Population of Canada

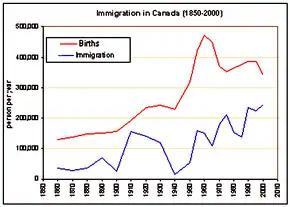
Births and immigration in Canada from 1850 to 2000

During the late 18th and early 19th century Canada under British rule experienced strong population growth. In the wake of the 1775 invasion of Canada by the newly formed Continental Army during the American Revolutionary War, approximately 60,000 of the 80,000 Americans loyal to the Crown, designated later as United Empire Loyalists fled to British North America, a large portion of whom migrated to Nova Scotia and New Brunswick (separated from Nova Scotia) in 1784. Although the exact numbers cannot be certain because of unregistered migration At least 20,000 went to Nova Scotia, 14,000 to New Brunswick; 1,500 to PEI and 6,000 to Ontario(13,000 including 5,000 blacks went to England and 5,500 to the Caribbean). For the rest of the 1780s additional immigrants arrived from the south. From 1791 An additional 30,000 Americans, called "Late Loyalists", were lured into Ontario in the 1790s by the promise of land and swearing loyalty to the Crown. As a result of the period known as the Great Migration by 1831, Lower Canada's population had reached approximately 553,000, with Upper Canada reaching about 237,000 individuals. The Great Famine of Ireland of the 1840s had significantly increased the pace of Irish immigration to Prince Edward Island and the Province of Canada, peaking in 1847 with 100,000 distressed individuals. By 1851, the population of the Maritime colonies also reached roughly 533,000 (277,000 in Nova Scotia, 194,000 in New Brunswick and 62,000 in Prince Edward Island). To the west British Columbia had about 55,000 individuals by 1851. Beginning in the late 1850s, the immigration of Chinese into the Colony of Vancouver Island and Colony of British Columbia peaked with the onset of the Fraser Canyon Gold Rush. By 1861, as a result of natural births and the Great Migration of Canada from the British Isles, the Province of Canada population increased to 3.1 million inhabitants. Newfoundland's population by 1861 reached approximately 125,000 individuals.